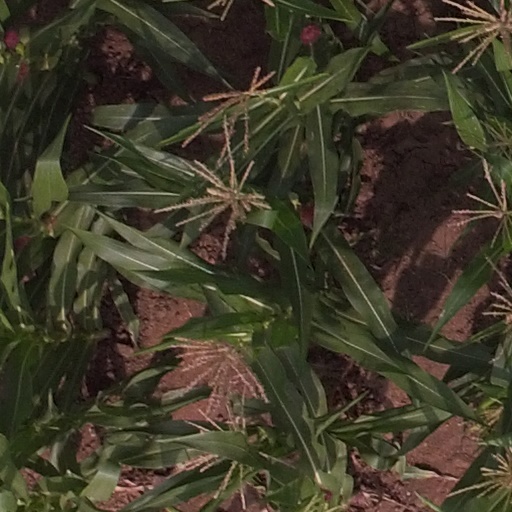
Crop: maize; corn